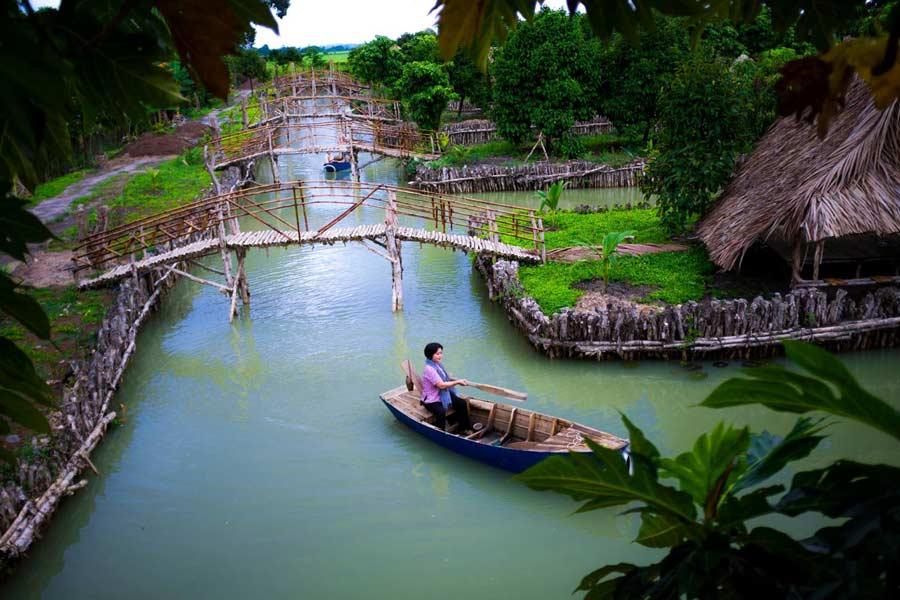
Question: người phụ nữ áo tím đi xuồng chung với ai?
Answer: không ai cả